Vincentas Borisevičius

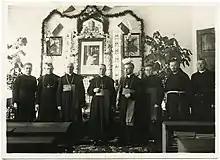
Bishop Staugaitis (fourth from left) and Borisevičius (fifth from left) at the Telšiai Priest Seminary in 1930

In 1926, as part of a broader reorganization of Lithuanian dioceses by Pope Pius XI, Justinas Staugaitis became the first bishop of the newly created Diocese of Telšiai. Staugaitis organized the new diocese and invited Borisevičius to become his vicar general and later the first rector of the new priest seminary in Telšiai. The seminary was officially opened on 4 October 1927. He later constructed a new three-floor building for the seminary. He also taught moral theology based on the writings of . His goal was not to prepare academics, but priests for practical work among the people. He addressed the students every day for about 15 minutes before lunch emphasizing piousness, devotion to God, discipline, morality. According to his students, he was scrupulous, almost a perfectionist, who wanted to quickly transform the clerics to perfect priests. He strictly enforced the discipline, insisted on showing proper respect to superiors, and was not hesitant to expel the students for "lack of calling". He remained rector until 1940 when the seminary was closed in the aftermath of the Soviet occupation in June 1940.